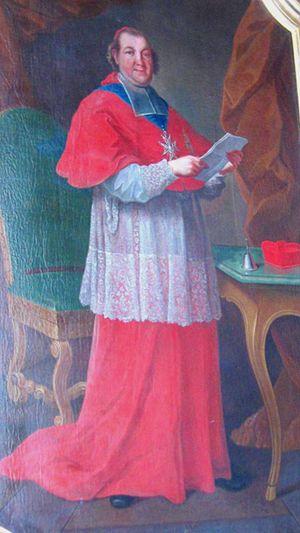
Jan Aleksander Lipski armoiries Grabie, né le 15 juin 1690 à Olszyna en Grande-Pologne et mort le 20 février 1746 à Kielce, est un cardinal polonais du XVIIIᵉ siècle.